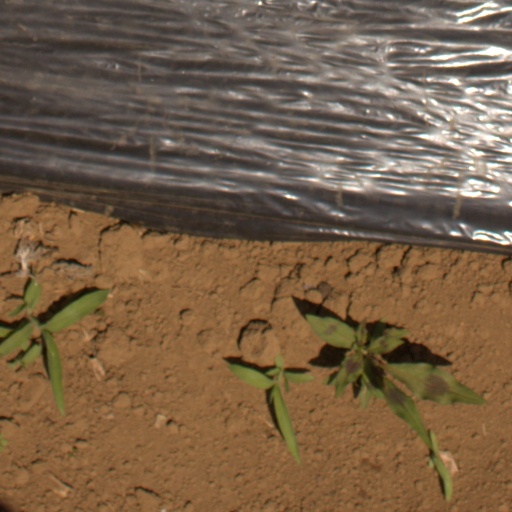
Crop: Jerusalem artichoke